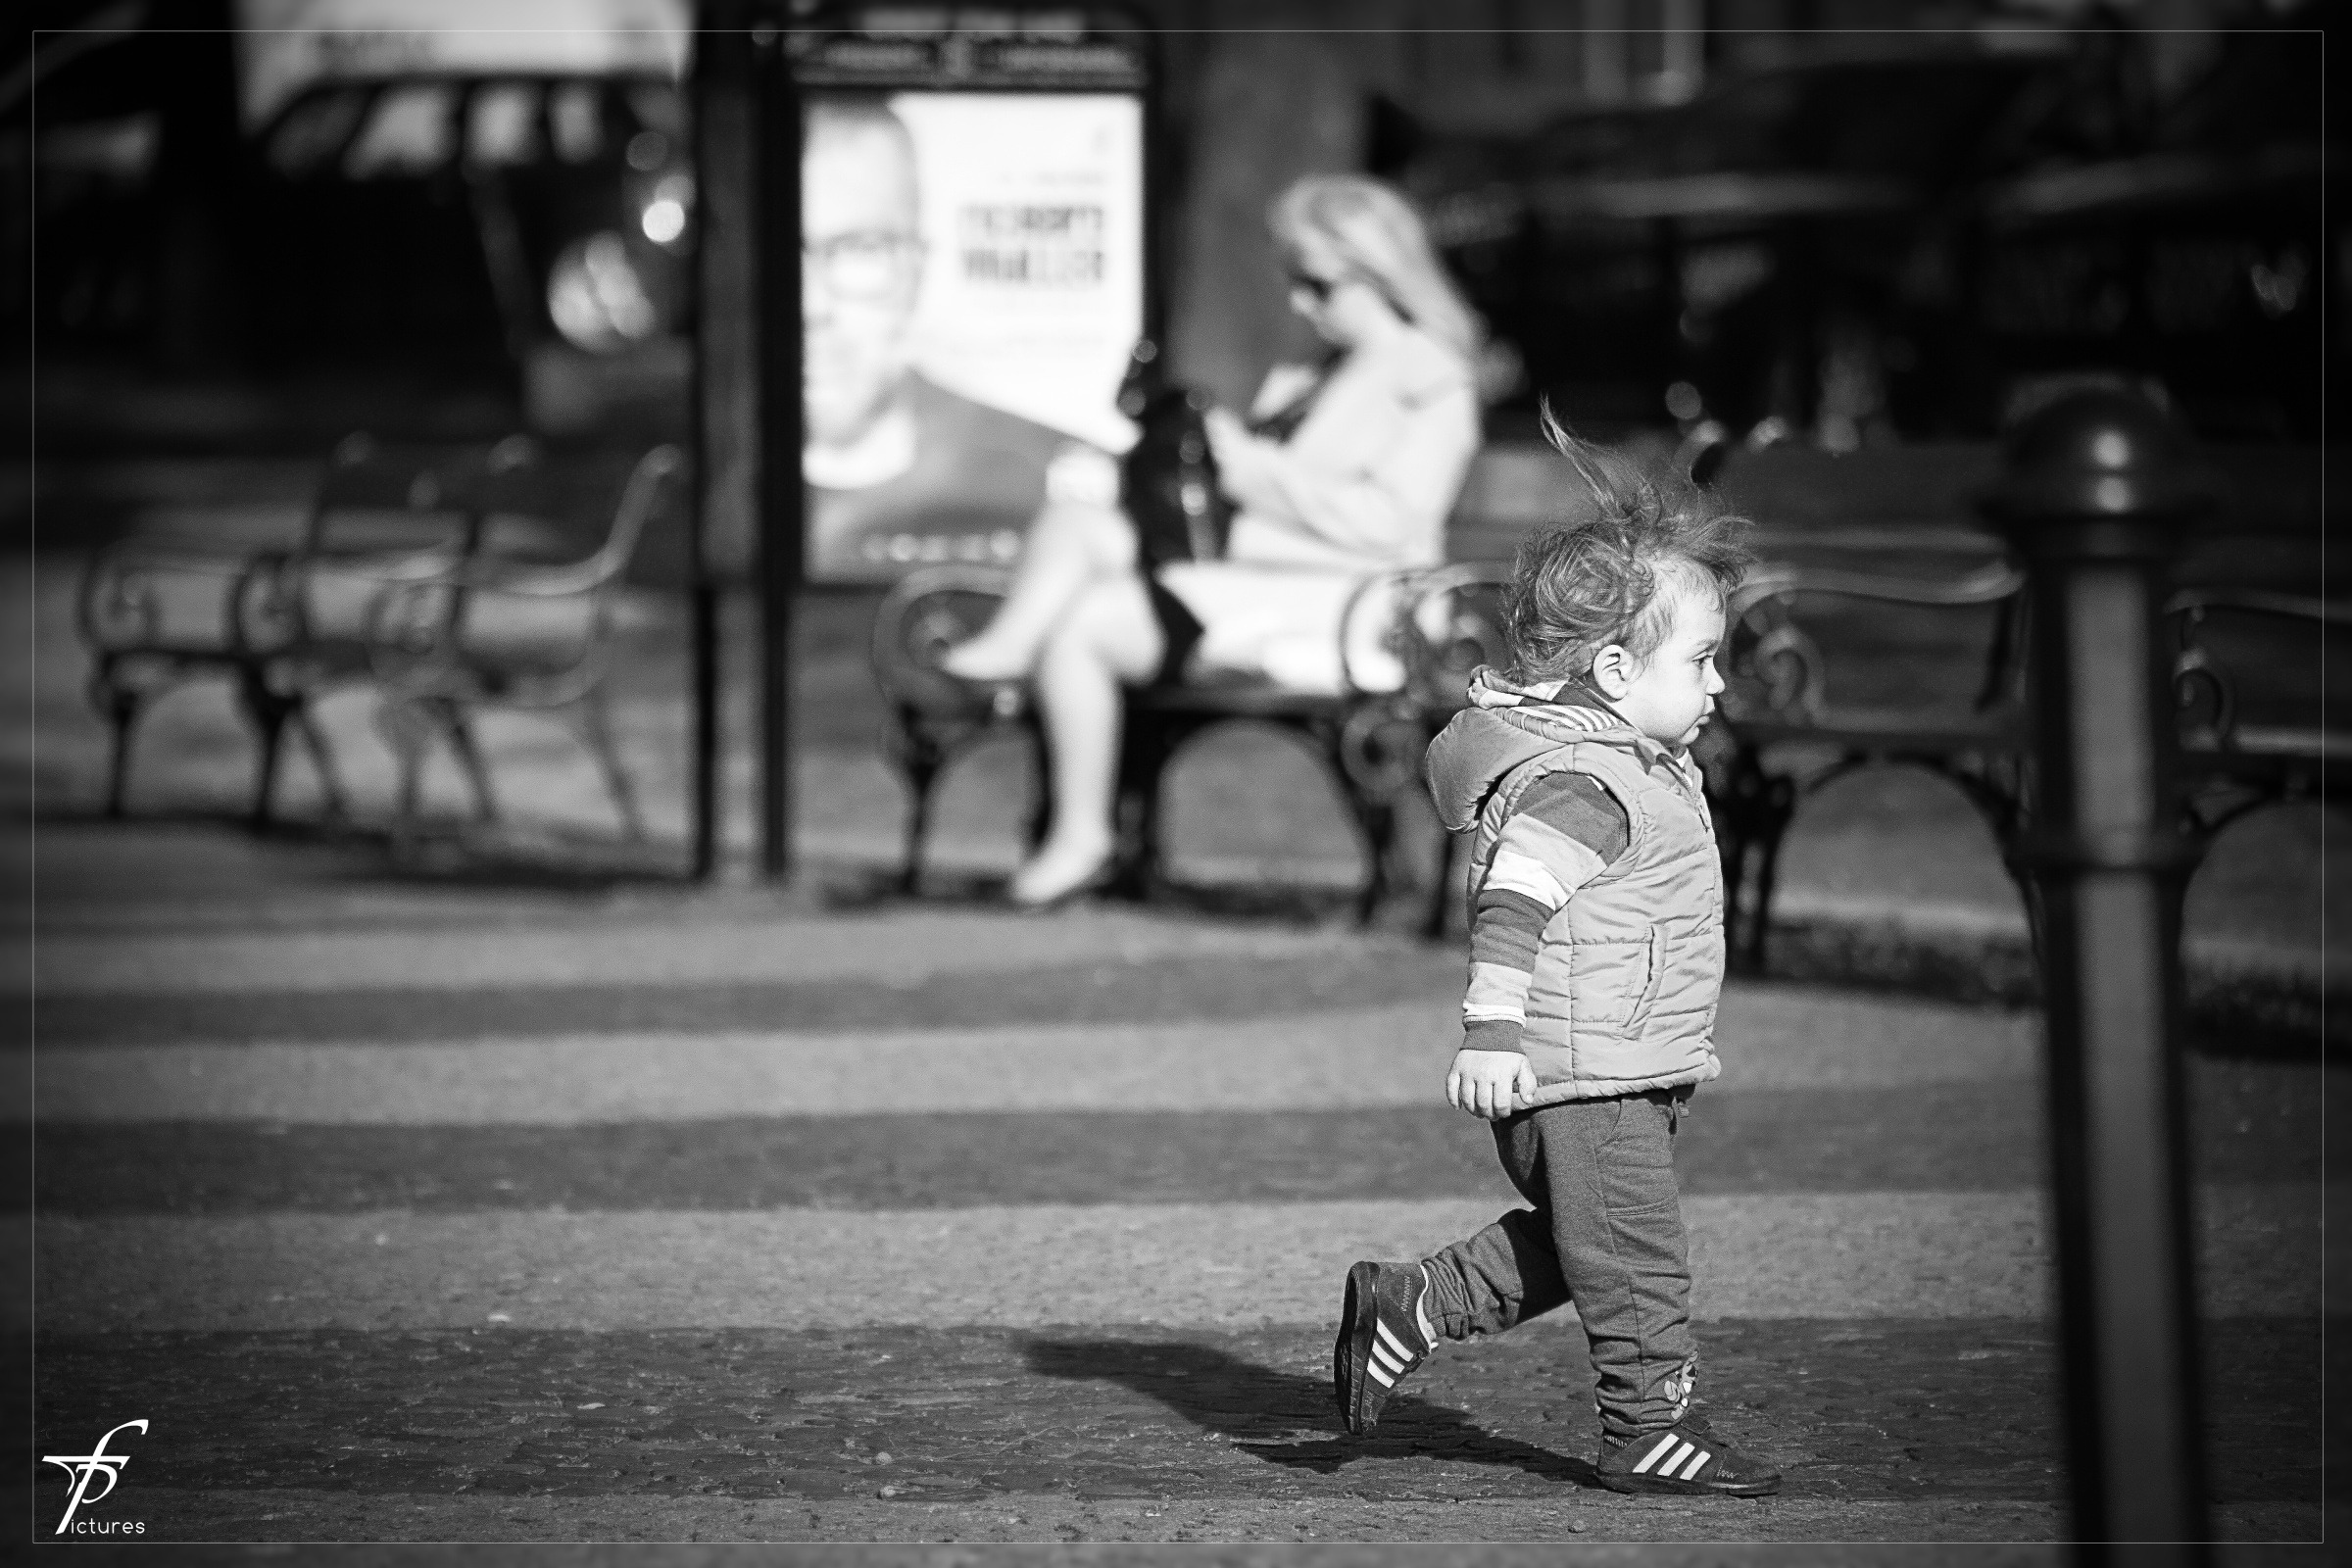
black and white, woman, road, white, street, photography, running, downtown, child, black, monochrome, girls, infrastructure, footwear, photograph, snapshot, street life, monochrome photography, film noir